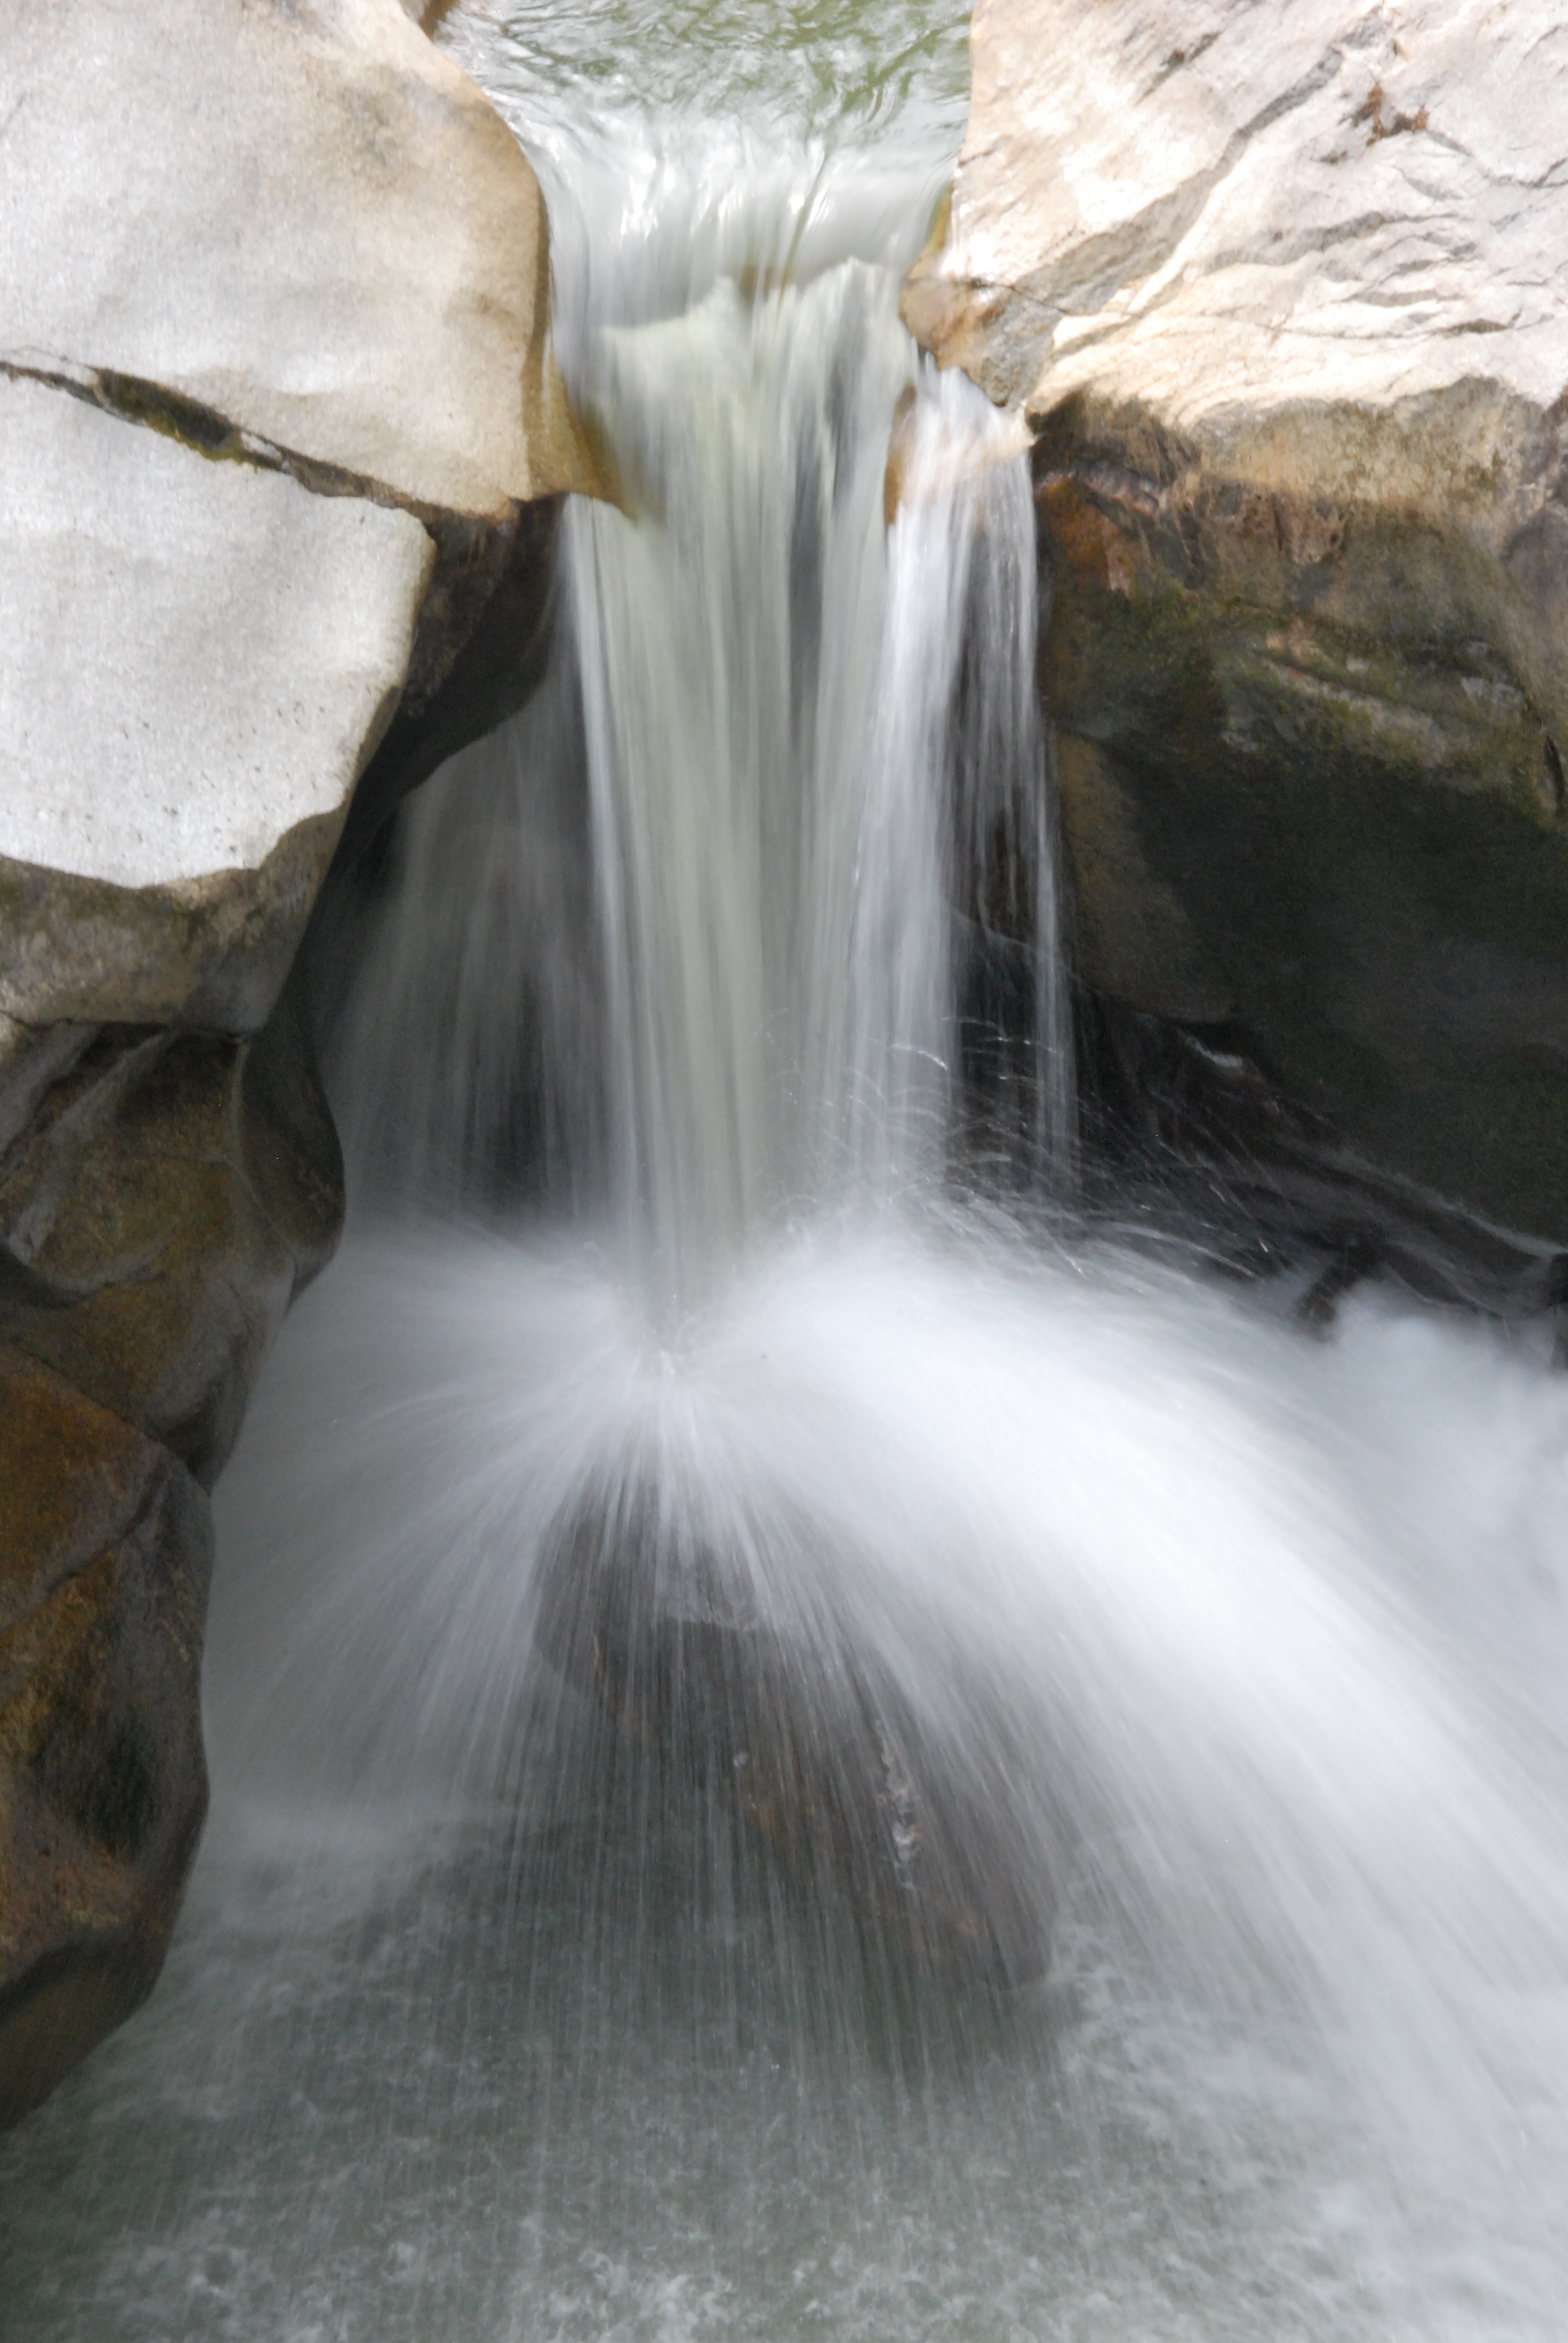
water, nature, rock, waterfall, river, formation, stream, flow, rapid, body of water, wasserfall, water feature